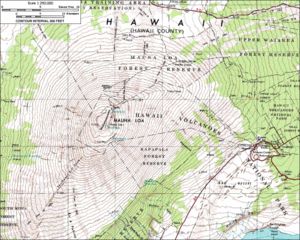
Mauna Loa
Topografisk kort over Mauna Loa
"Mauna Loa er en aktiv skjoldvulkan i staten Hawaii, USA, beliggende på the Big Island, og en af de fem vulkaner i staten. Vulkanens hawaiianske navn ""Mauna Loa"" betyder ""langt bjerg"".